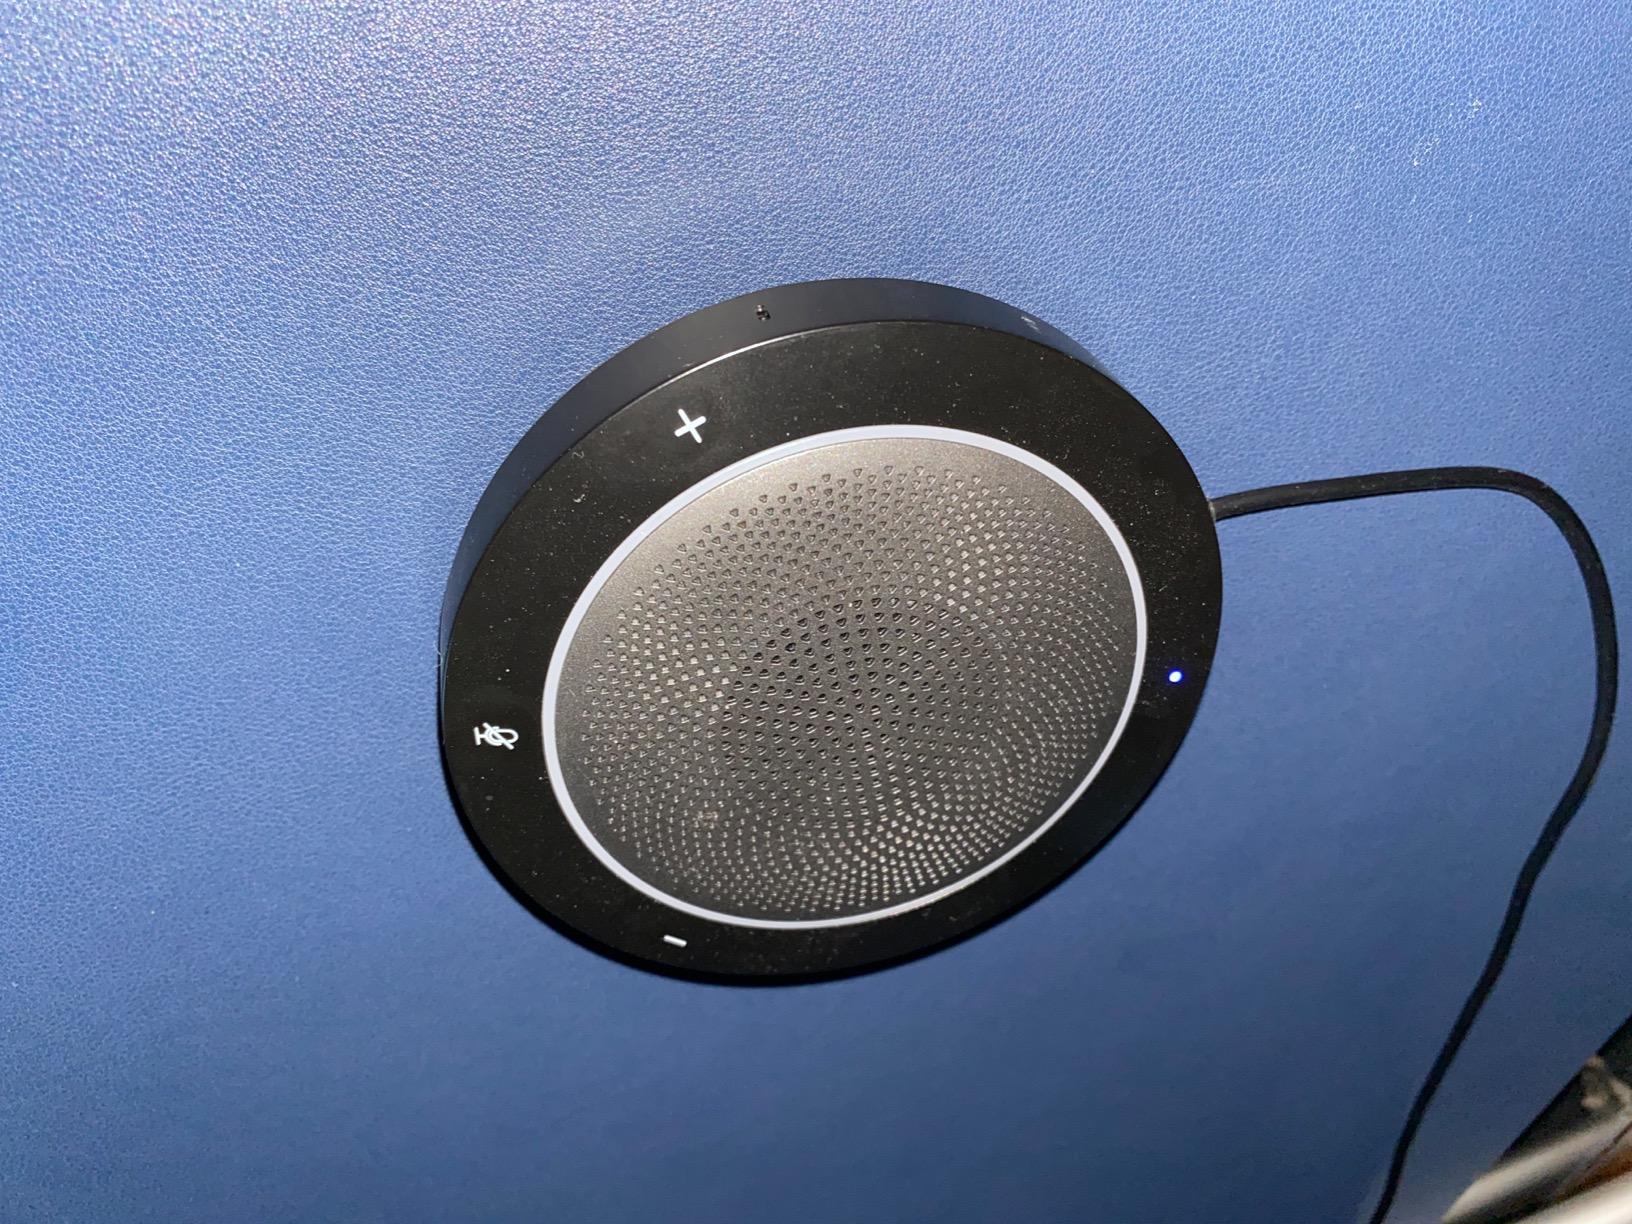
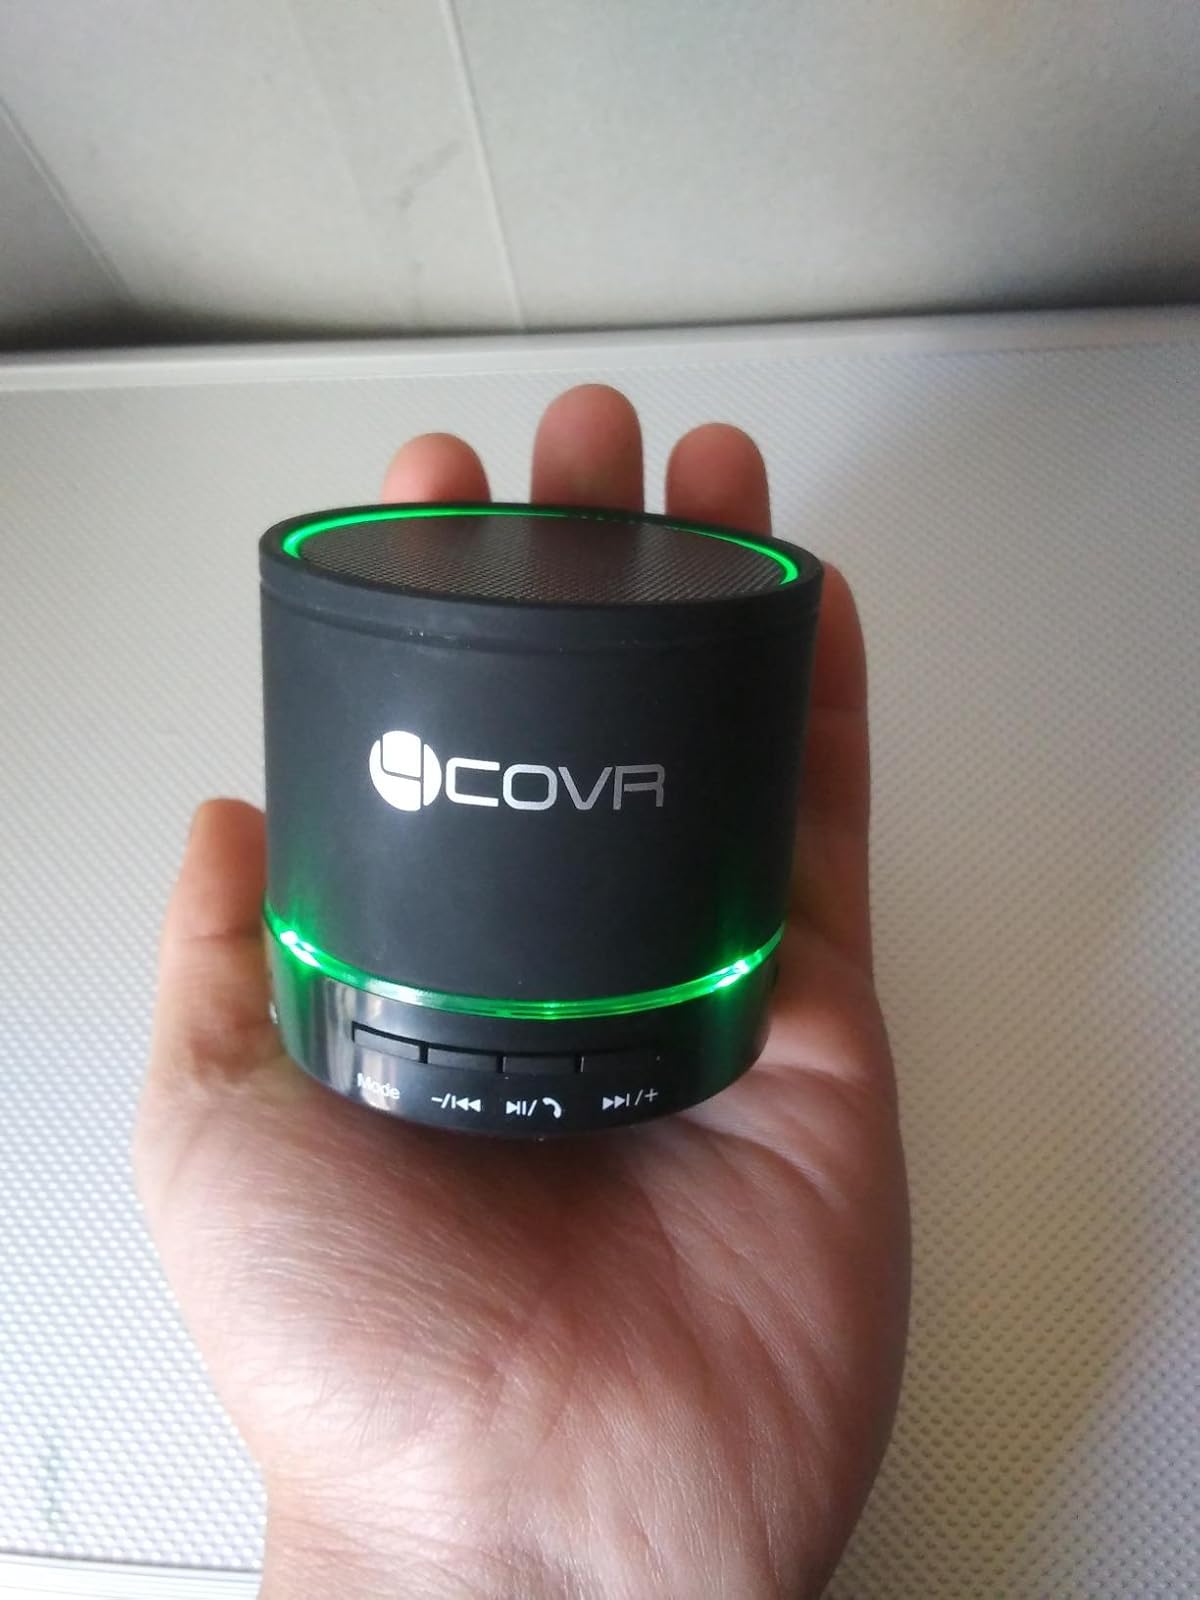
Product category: microphone
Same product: no